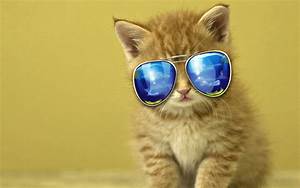
Label: cat